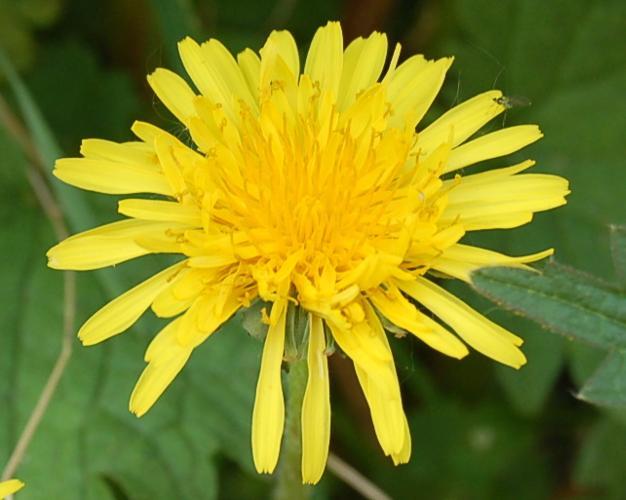
Label: common dandelion